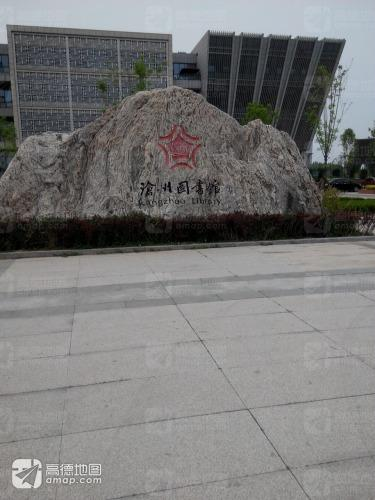
地标名称：沧州图书馆
所在城市：沧州市·运河区